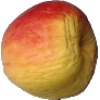
Label: red_yellow_apple